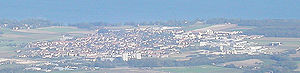
Gland / Eksterne henvisninger
Gland med Genevesøen i baggrunden
Gland er en by i det vestlige Schweiz, med 13.106 indbyggere. Byen ligger i Kanton Vaud, ved bredden af Genevesøen.